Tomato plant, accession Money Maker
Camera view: horizontal (90 deg, fisheye); turntable rotation: 210 degrees
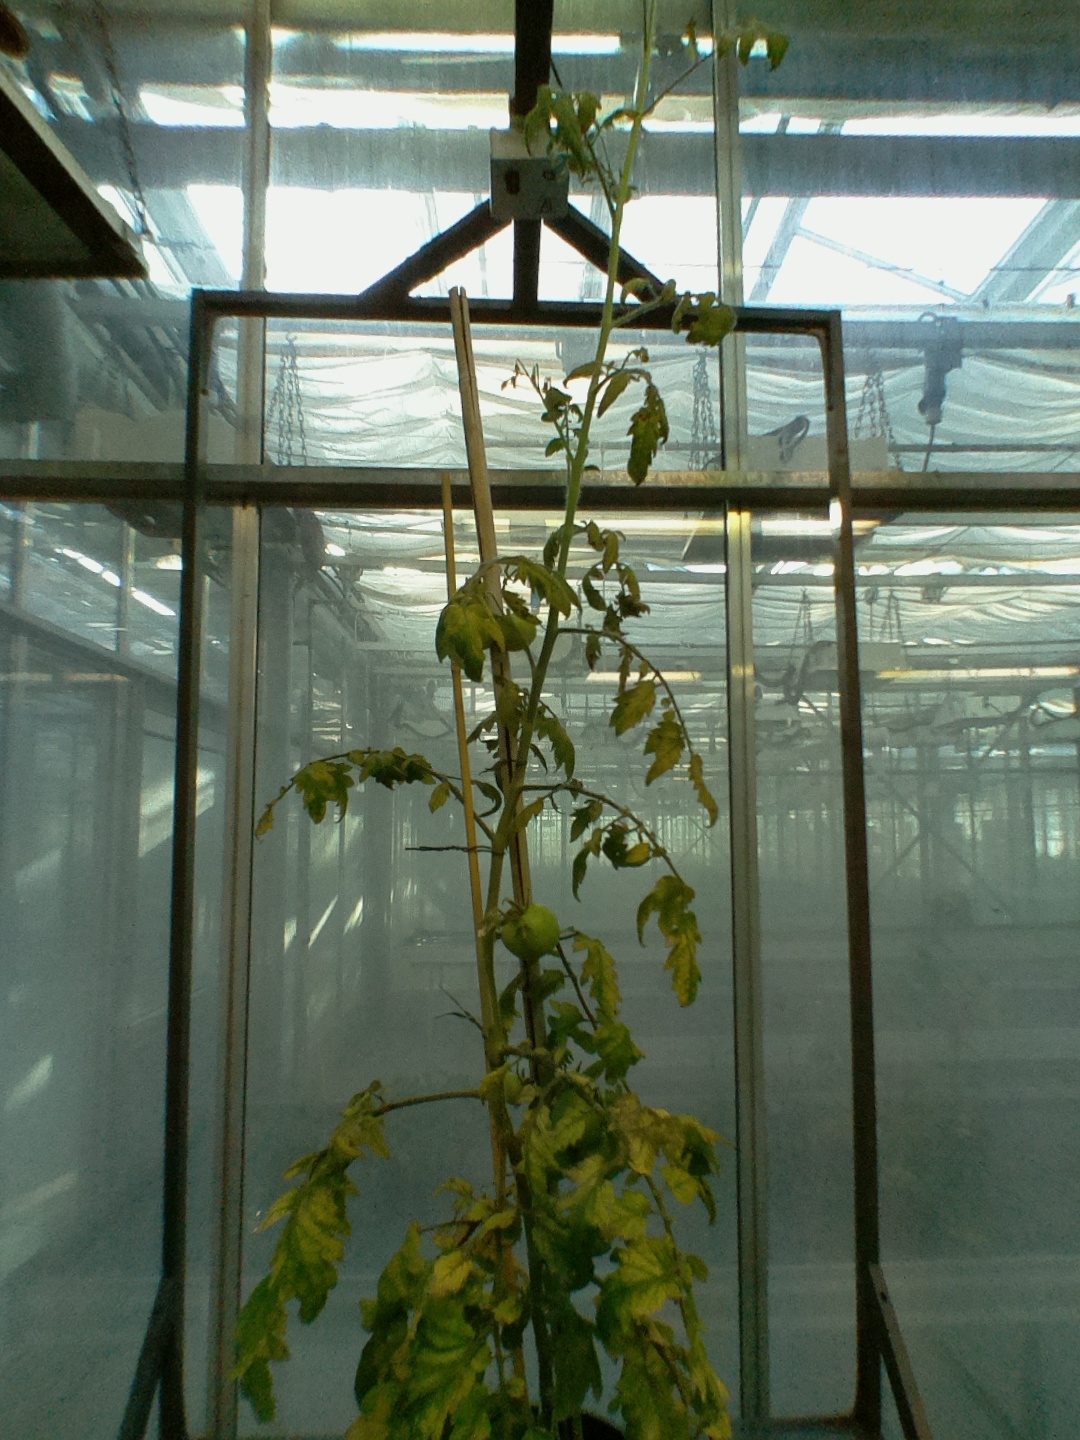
BBCH growth stage 78: 80% -90% of final fruit size